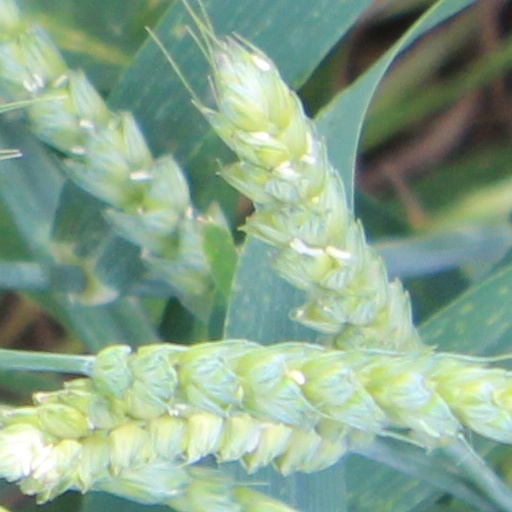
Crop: wheat